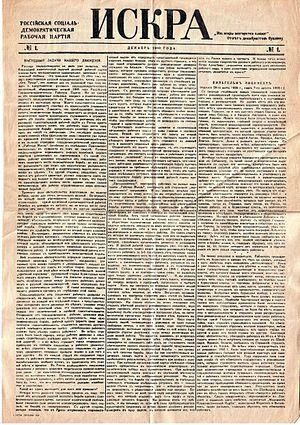
1900 est la dernière année du XIXᵉ siècle. C’est une année commune commençant un lundi dans le calendrier grégorien et une année bissextile commençant un samedi dans le calendrier julien alors en usage en Russie. En conséquence, le calendrier julien a 12 jours de retard sur le calendrier grégorien jusqu'au mercredi 28 février et 13 jours de retard depuis le jeudi 1ᵉʳ mars.